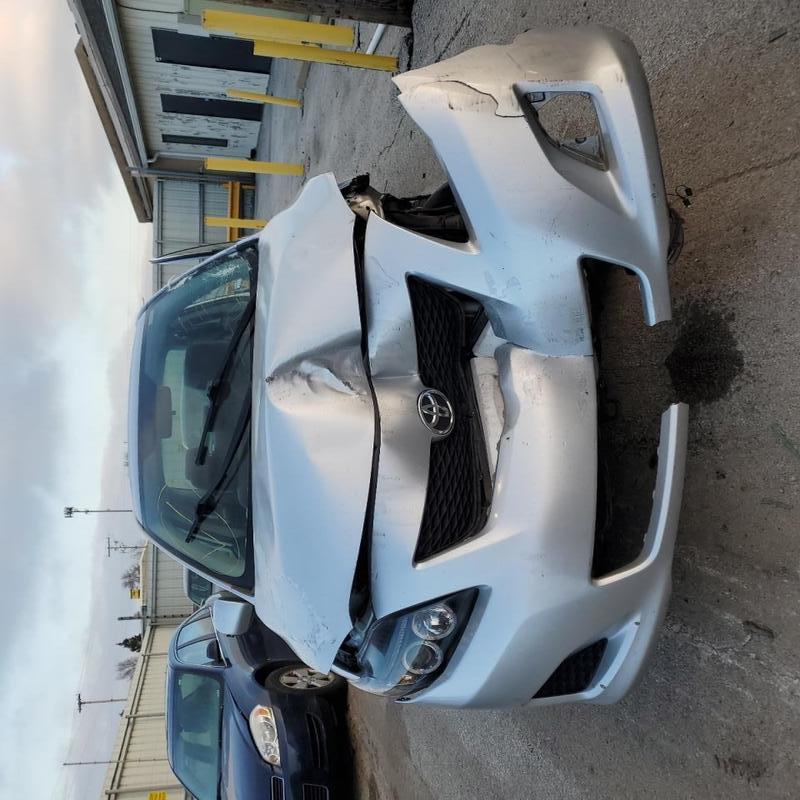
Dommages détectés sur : plaque d'immatriculation avant, pare-choc avant, feu avant gauche, capot, pare-brise avant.
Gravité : majeur